Bruno Dürigen

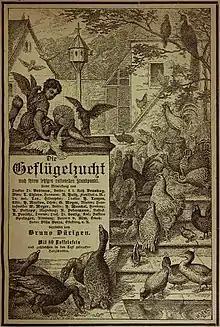
Title page of "Die Geflügelzucht" (1886)

Dürigen was born in Erdmannsdorf (now part of Augustusburg) near Chemnitz in Saxony to Wilhelm Eduard (born 1817), a master saddler and pigeon fancier from Oberlichtenau who had purchased a home in 848 and married Clara Auguste Thieme in 1849. While just eleven, the young Dürigen kept pigeons and took an interest in other birds as well. He trained in Zschopau as a teacher and was appointed in the Erzgebirge area and then to Dresden where he met Anton Reichenow. In 1874 he taught at a grammar school in Berlin-Steglitz and at the same time attended classes in botany and zoology at Berlin University. Along with Karl Ruß, he founded "Isis" a magazine for science in 1876. He quit editing in 1884 for unknown reasons and in 1890 he became an editor for an aquarium and terrarium magazine. He published a book on the amphibians and reptiles of Germany in 1897. In 1881 he was associated with the founding of the German Poultry Breeder Association in Elbersfeld and in 1886 he wrote a book on poultry breeding ("Die Geflügelzucht"). He was widely known as a specialist in the breeding of poultry. He was appointed a lecturer of poultry science in the agricultural academy in Berlin in 1906–07 and in 1925 made an honorary professor. He established a journal on poultry science "Archiv fuer Gefluegelkunde" (Archive of Poultry Science) and founded a museum of poultry breeds which is now in the Natural History Museum.